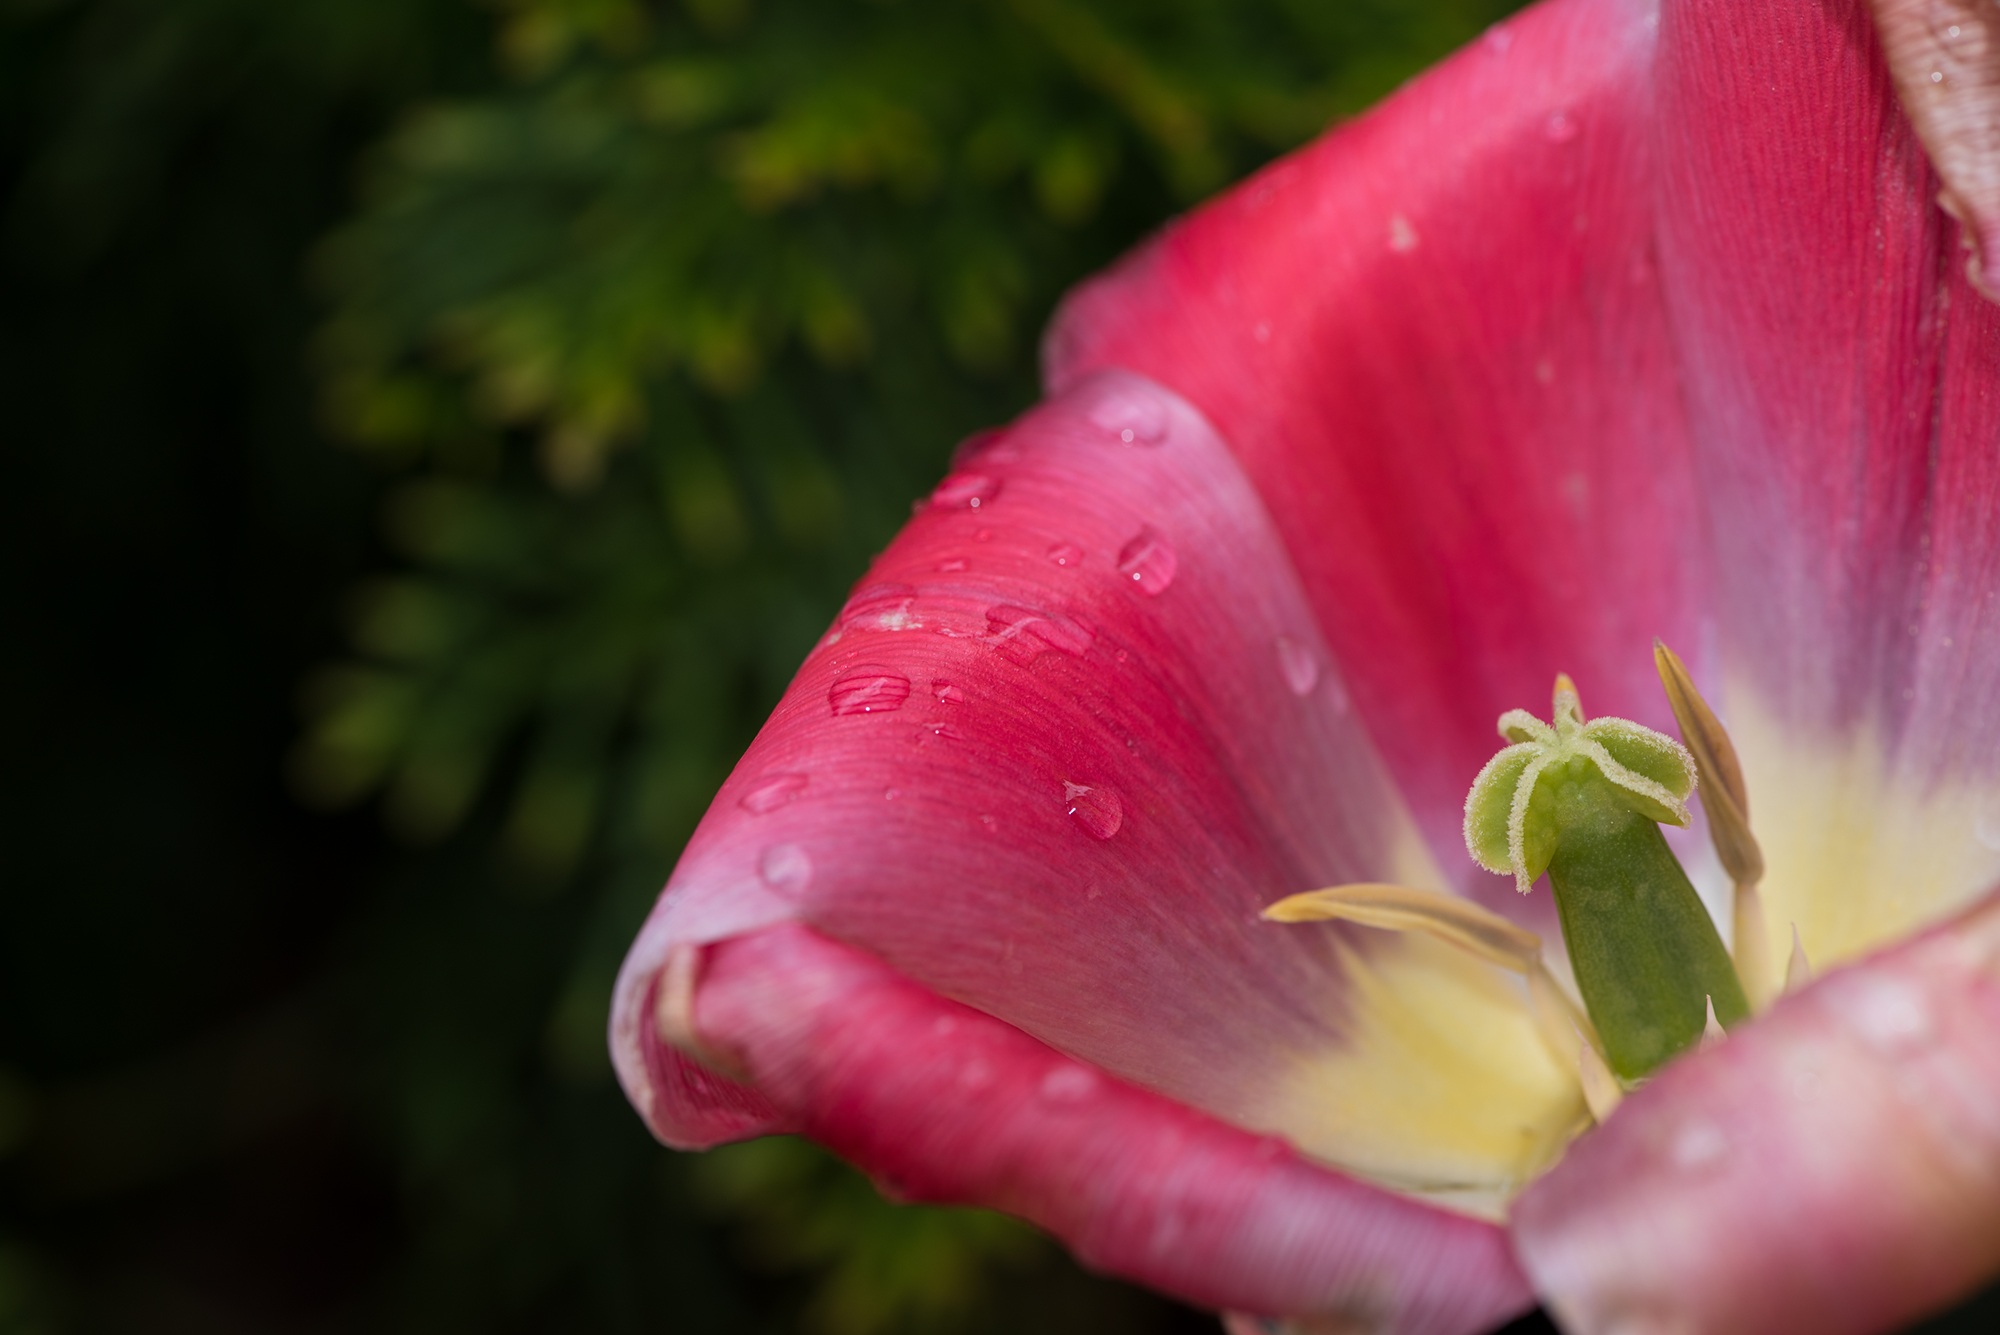
nature, blossom, plant, photography, flower, petal, bloom, raindrop, wet, tulip, spring, red, botany, garden, pink, close, flora, close up, petals, pistil, lily, drop of water, daylily, macro photography, flowering plant, plant stem, land plant